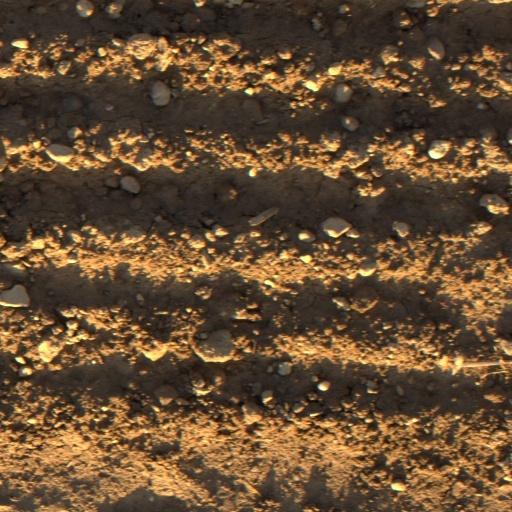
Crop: wheat